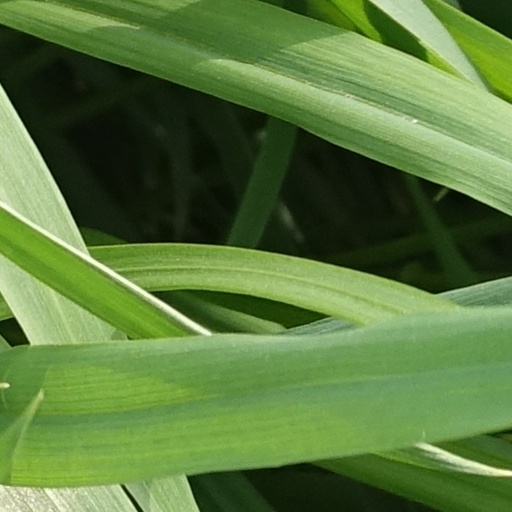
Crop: wheat